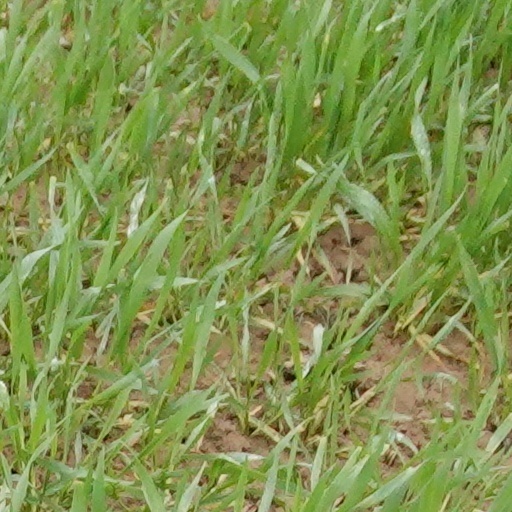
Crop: wheat